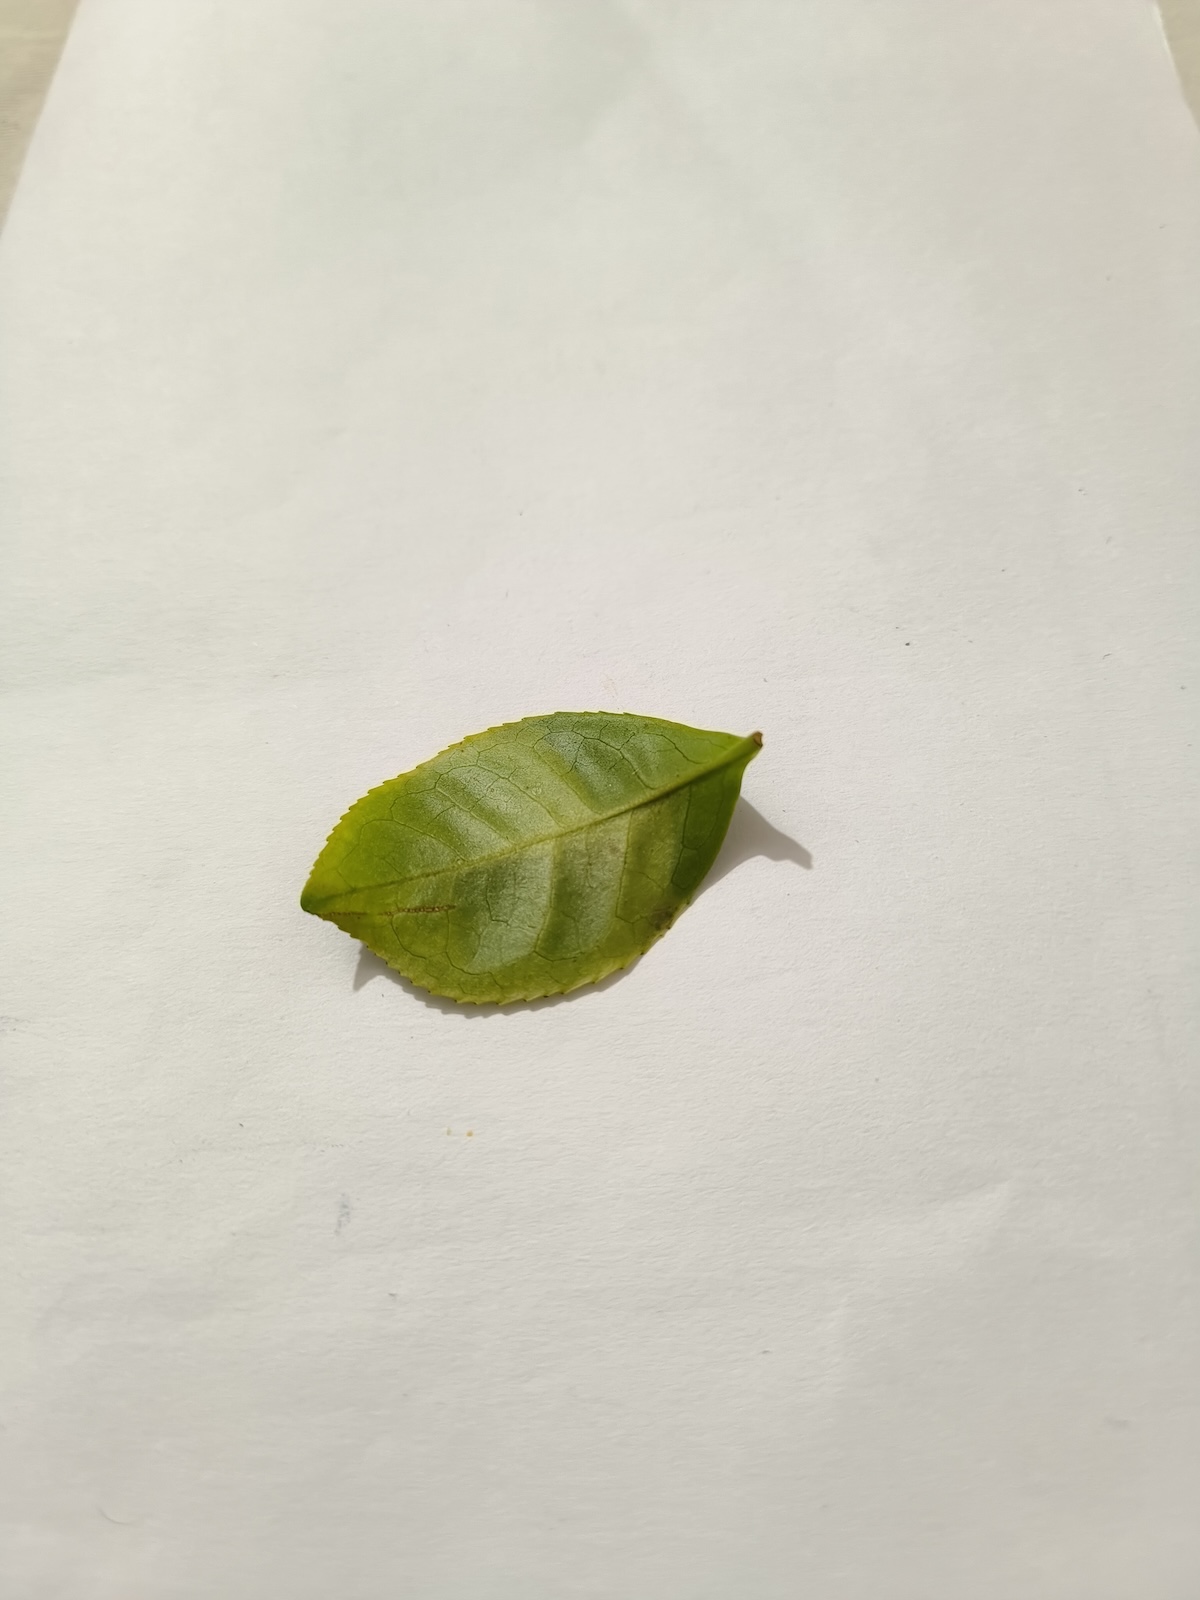
Label: Healthy leaf